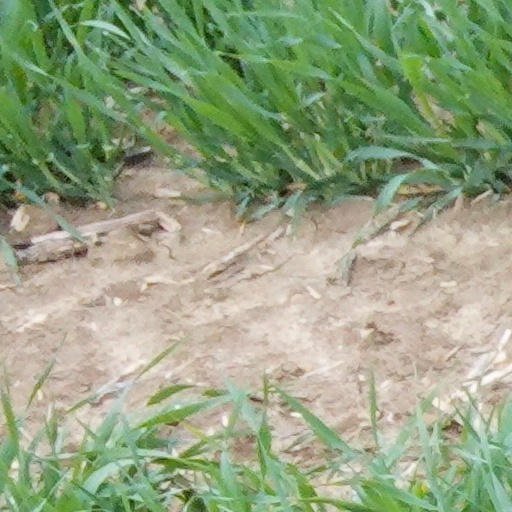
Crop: wheat